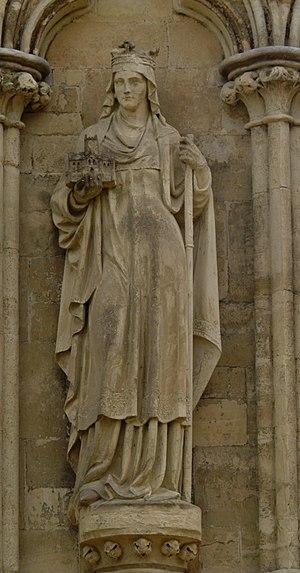
Un monastère double abrite, en deux enclos séparés, des moines et des moniales, réunis sous l’autorité d’un même abbé ou d’une même abbesse. Il en existe en Orient dès la première moitié du IVᵉ siècle. En Occident, on observe deux grandes vagues de fondation : celle du christianisme celtique, notamment au VIIᵉ siècle ; puis celle de la réforme grégorienne, aux XIᵉ et XIIᵉ siècles.